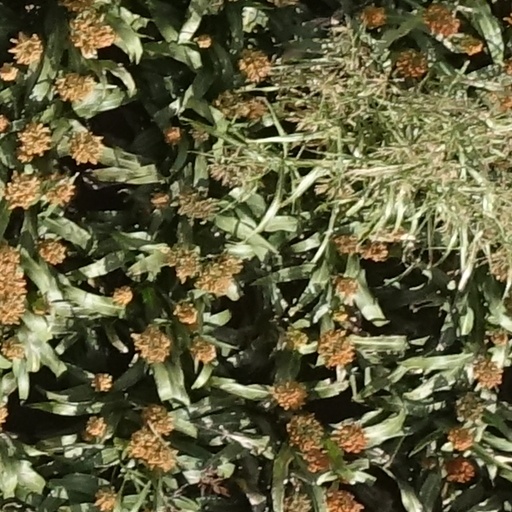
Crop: sorghum